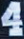
Number: 4